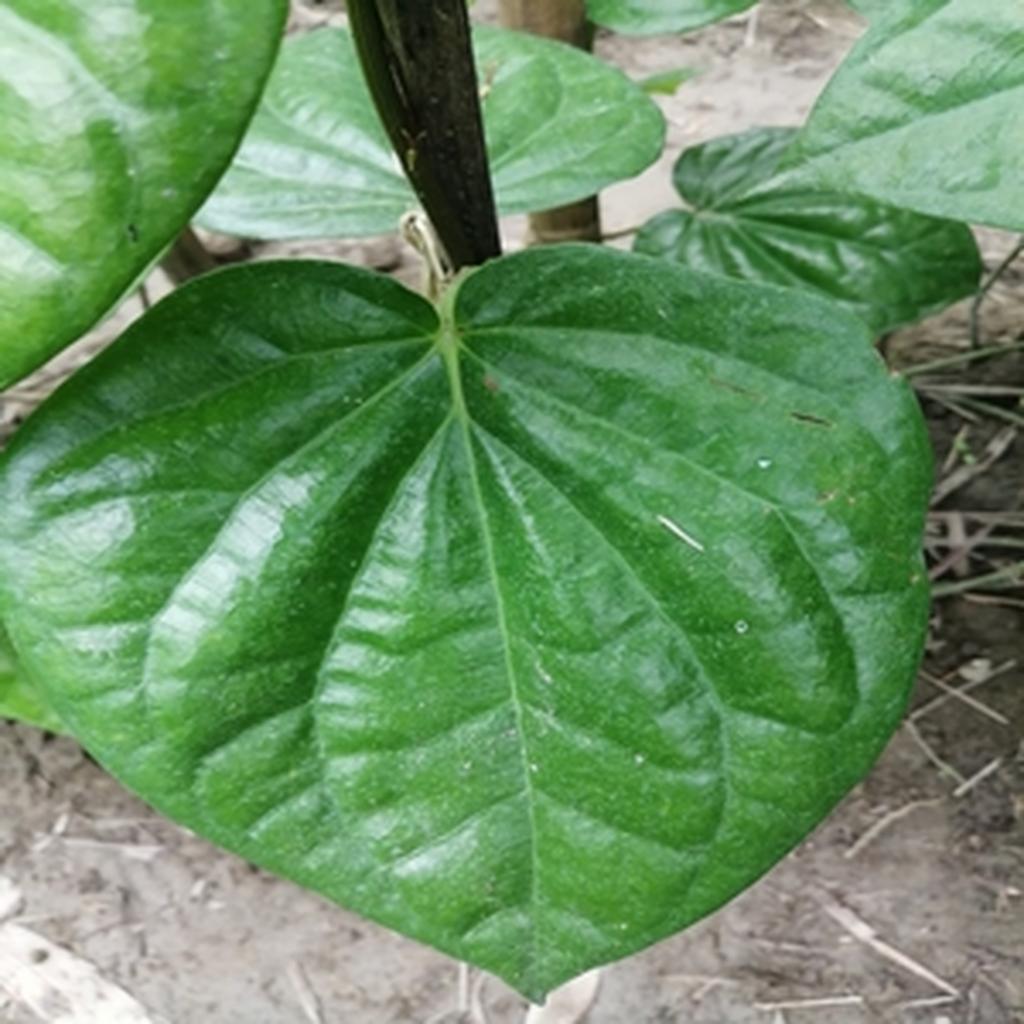
Label: Healthy_Leaf